UMhlanga, KwaZulu-Natal

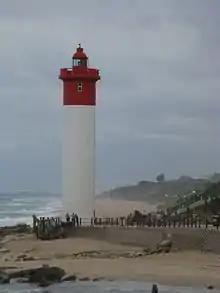
Lighthouse at uMhlanga Rocks

uMhlanga Rocks, also commonly known as uMhlanga Village, is the coastal strip east of the M4 and is the most established area of uMhlanga, established prior to the sprawling development of the suburbs on the ridge above. The “village” has many luxury hotels and apartments right on the beach, including the Cabana Beach Hotel, the Beverly Hills Hotel, The Oyster Box Hotel, the uMhlanga Sands Hotel and Pearls of uMhlanga apartments. Many of these have views of the uMhlanga Rocks Lighthouse. It has a large increase in population during the summer months.